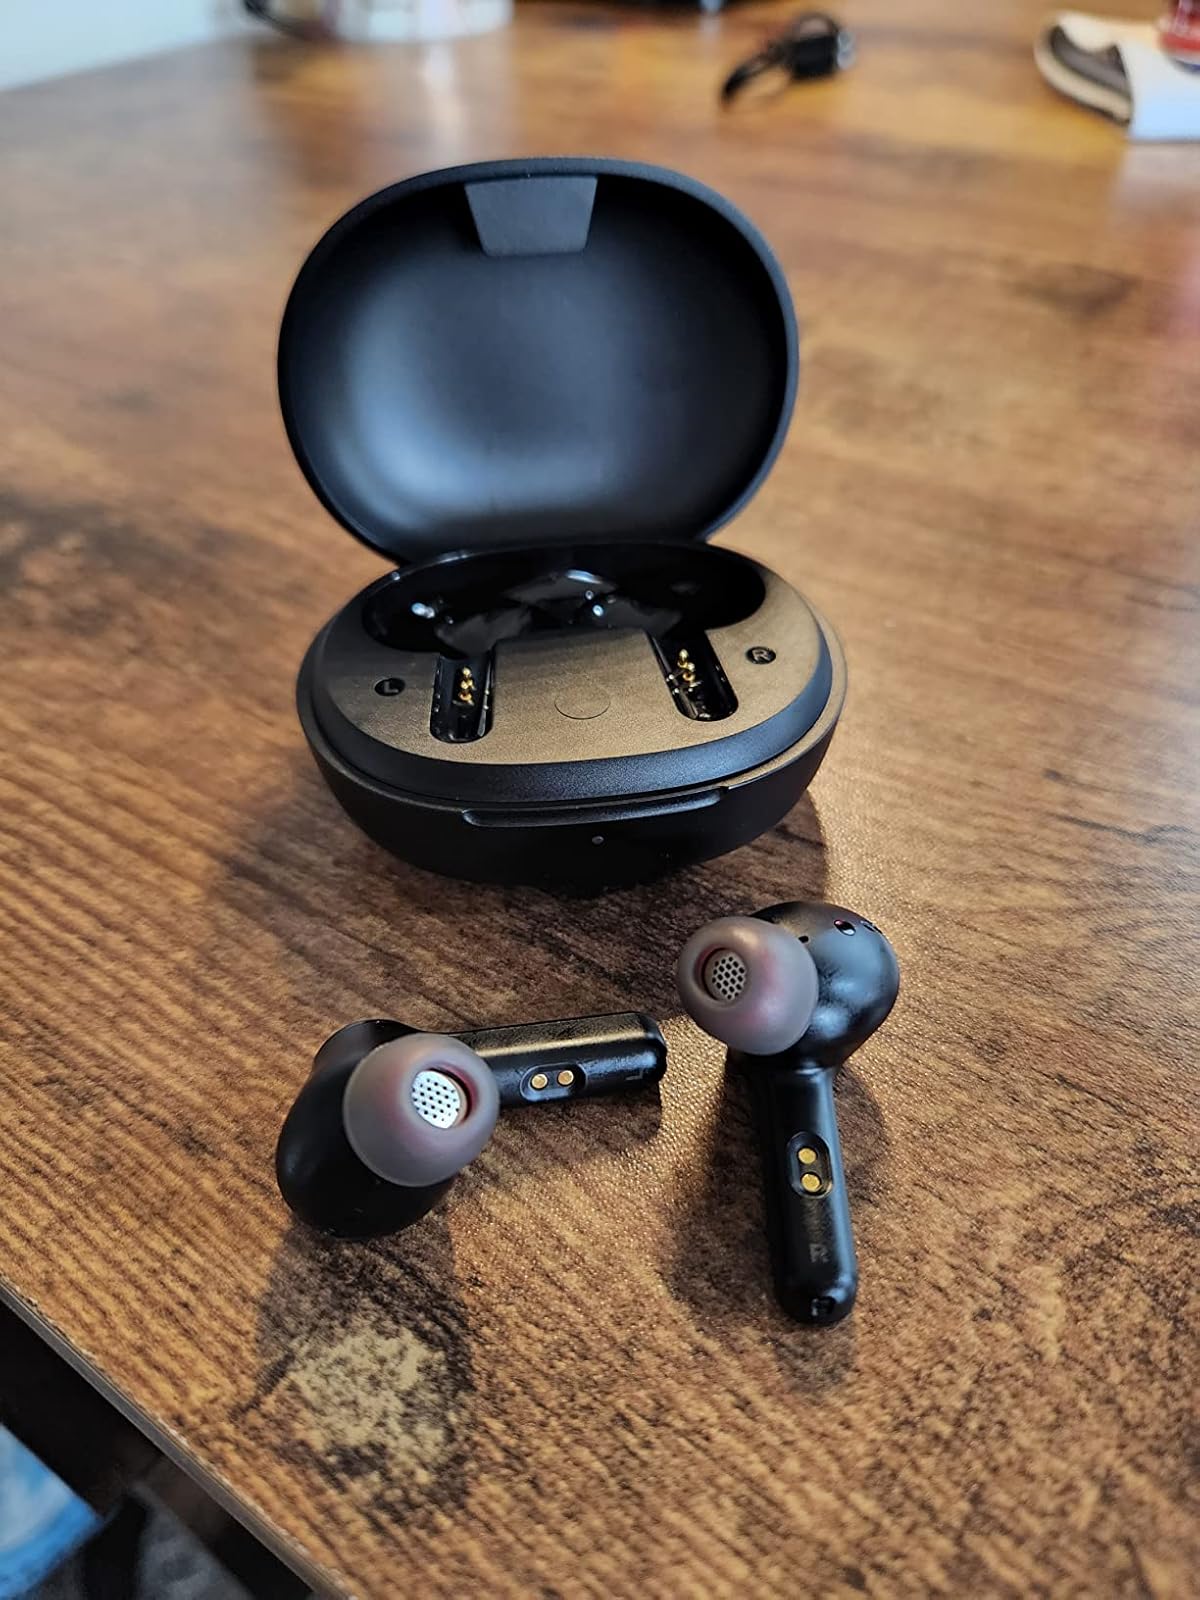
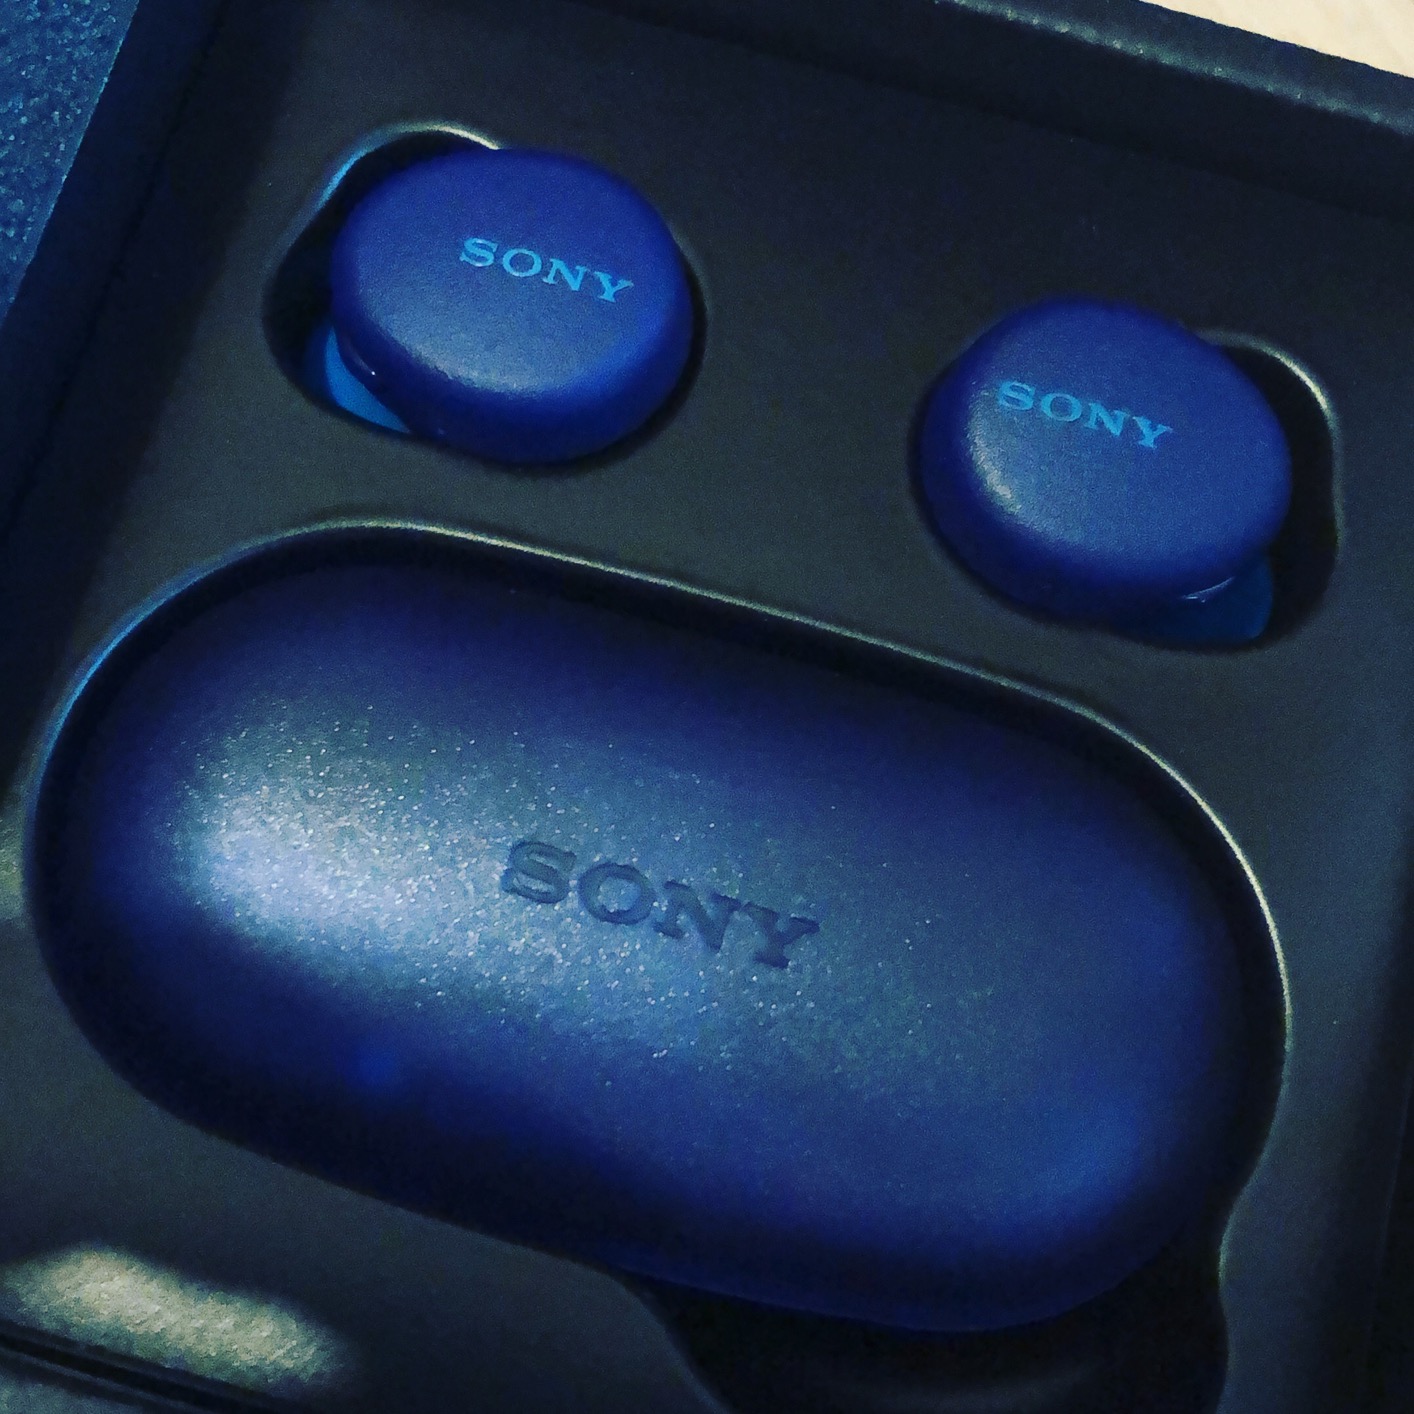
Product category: earbuds
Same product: no